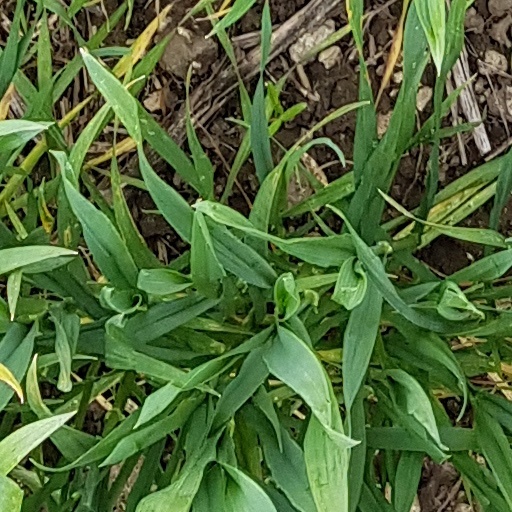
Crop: wheat